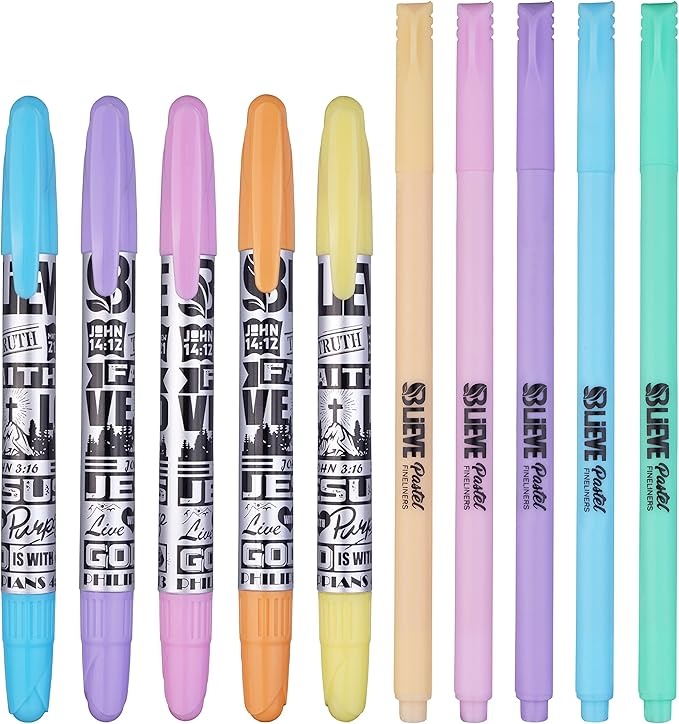
BLIEVE Aesthetic Highlighters and Gel Pens And Soft Tip, No Bleed Dry Fast Easy to Hold, for Bible Journaling Planner Notes School Office Supplies (Pastel, 10 Pack)
About This PACKAGE INCLUDES: 5 Morandi highlighters Aesthetic and 5 Morandi Pens Aesthetic. MORANDI COLOR PALETTE: These highlighters feature a soft and sophisticated Morandi color palette, with muted tones that add a touch of elegance to your highlighting without overwhelming the page. CUTE BLIEVE PENS: Filled with high-quality gel marker Black Ink with 0.5mm fine point with smooth-tech mechanism no dragging or scratchiness. NO BLEED HIGHLIGHTERS: Dry fast and do not bleed, water-based ink that dries quickly and don't bleed through under proper use, unless pressing very hard while highlighting, marking or writing. SMOOTH WRITING: Flat shape marking highlighter- comfortable and easy to hold without a sore hand & don't roll around while using. The rubber grip of the pen will give you a comfortable writing experience. PERFECT FOR DAILY USE: Color Coding, journaling, memorizing your bible or books, scripture marking, planner design, note taking and more. BIBLE STUDY SUPPLIES: Bible highlighters and pens no bleed to help you in your every-day bible journaling without ruining your bible pages. AESTHETIC SCHOOL SUPPLIES: Our pens and highlighters set with pastel colors are made to make your every day stuying more fun and easy. A GREAT GIFT: These cute gel pens and highlighters are a great choice to encourage your love one to take more notes. Overview Brand : BLIEVE Ink Color : Multicolor Number of Items : 10 Point Type : Chisel Recommended Uses For Product : Bible, Bible Highlighting Scriptures, Books, Calligraphy, Coloring, Journaling, Marking Out, School, Thin Pages, Writing, bible study supplies Bible, Bible Highlighting Scriptures, Books, Calligraphy, Coloring, Journaling, Marking Out, School, Thin Pages, Writing, bible study supplies
Brand: BLIEVEART
Category: Office Supplies > Office Instruments > Writing & Drawing Instruments > Markers & Highlighters > Highlighters